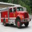
Label: truck